Ottorino Respighi

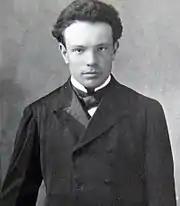
Respighi in 1903

In the winter of 1900, Respighi accepted the role of principal violist in the orchestra of the Russian Imperial Theatre in Saint Petersburg during its opera season. During this time he met Nikolai Rimsky-Korsakov, a composer Respighi greatly admired, who gave him valuable and influential lessons in orchestration and composition across five months. Further lessons were arranged when Respighi returned to Russia in the winter of 1902 for another series of performances. Respighi finalised his studies at the with an advanced course in composition, for which he completed his , written under Rimsky-Korsakov's guidance. Performed as part of his final exam in June 1901, the piece was a resounding success. Upon awarding the diploma, Martucci said: "Respighi is not a pupil, Respighi is a master."